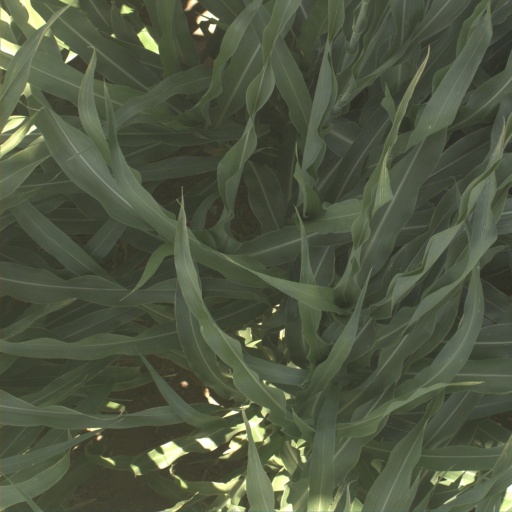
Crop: sorghum